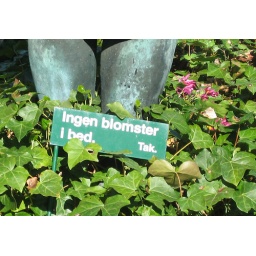
The sign says &amp;quot;No flowers in bed, please&amp;quot;